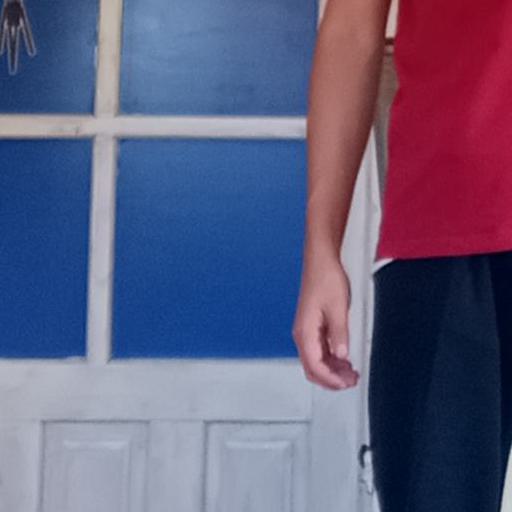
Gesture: no_gesture